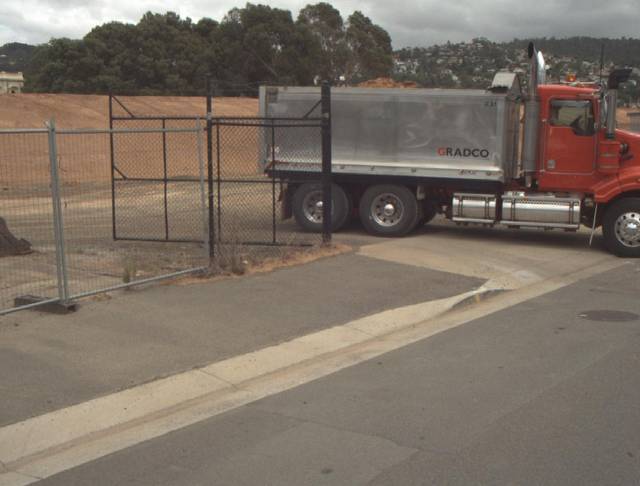
Region: Australia
Coordinates: -41.43, 147.136